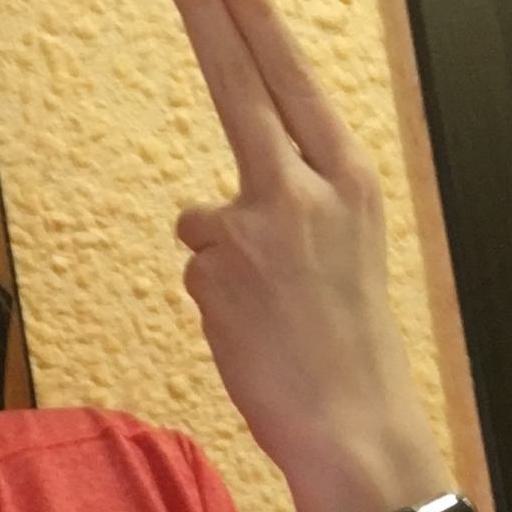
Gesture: two_up_inverted